Carindale, Queensland

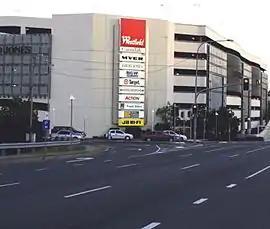
Westfield Carindale from Creek Road

Carindale is a suburb of the City of Brisbane, Queensland, Australia. It is located by road south-east of the Brisbane GPO, and borders Belmont, Carina, Carina Heights, Mackenzie, Mansfield, Mount Gravatt East, and Tingalpa. In the , Carindale had a population of 16,535 people.